Wiang Kum Kam

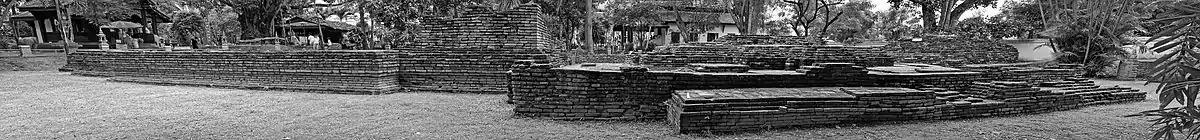
Wat Chang Kham

Wat Chang Kham ("Elephant-Propped Temple") is within the grounds of a working modern temple. It is adjacent to the Wat That Noi site. The name is derived from elephant figures supporting one of the structures.